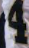
Number: 4